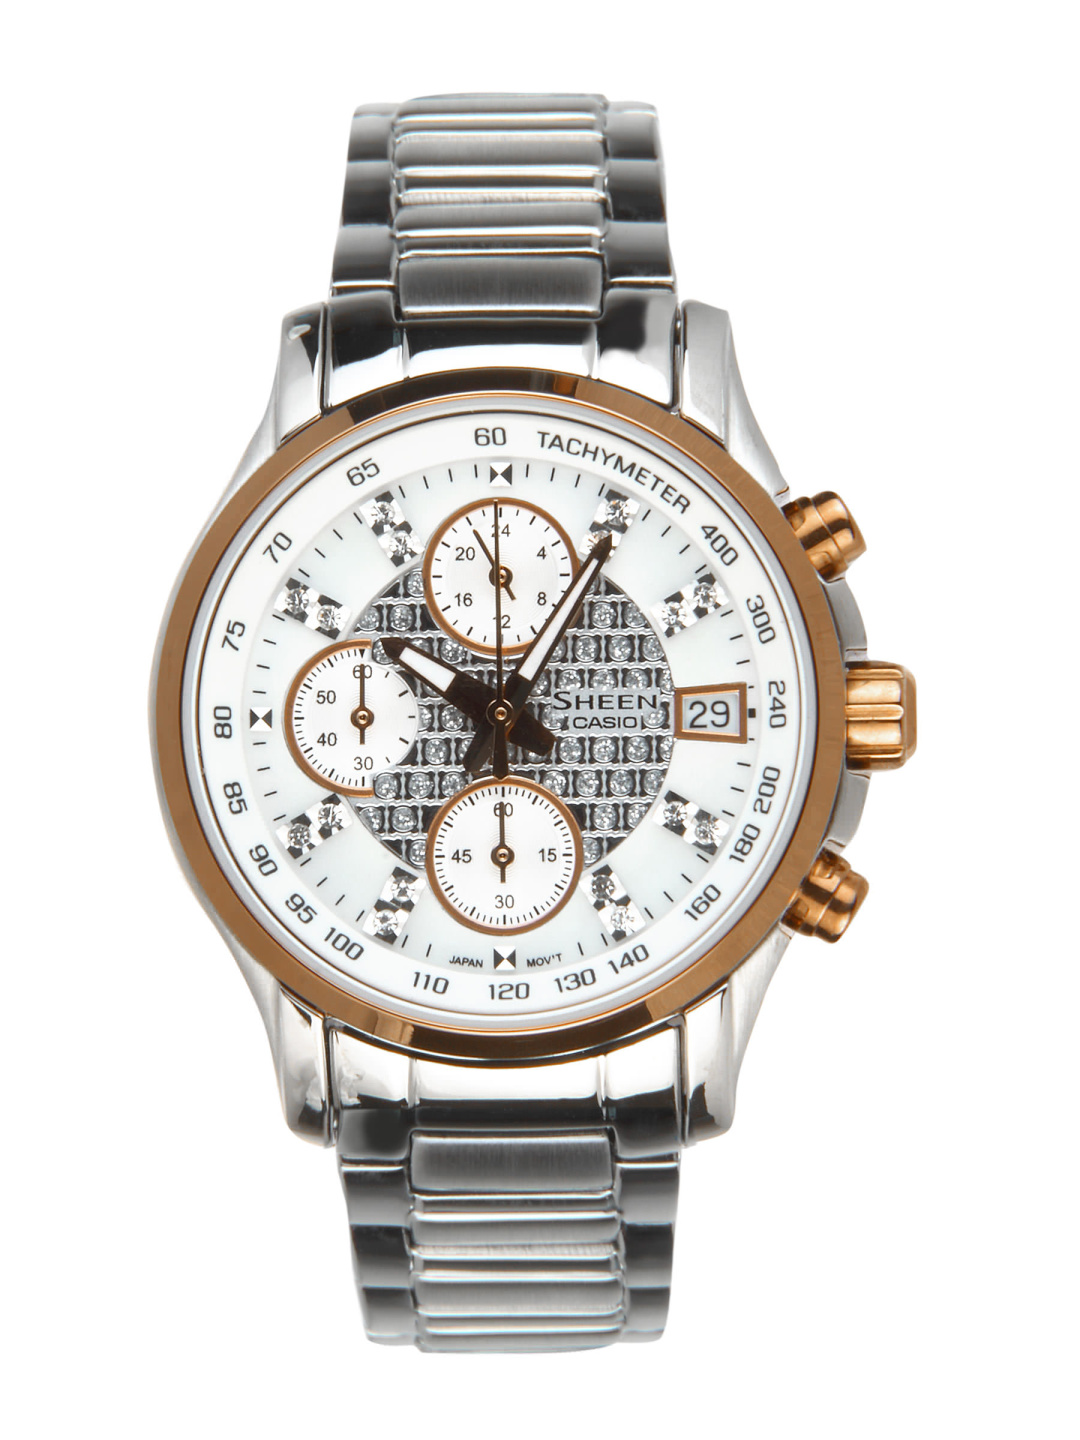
CASIO Sheen Women White Dial Chronograph Watch SX007 SHN-5016D-7ADR
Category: Accessories / Watches / Watches
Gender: Women
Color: White
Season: Winter 2016
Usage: Casual